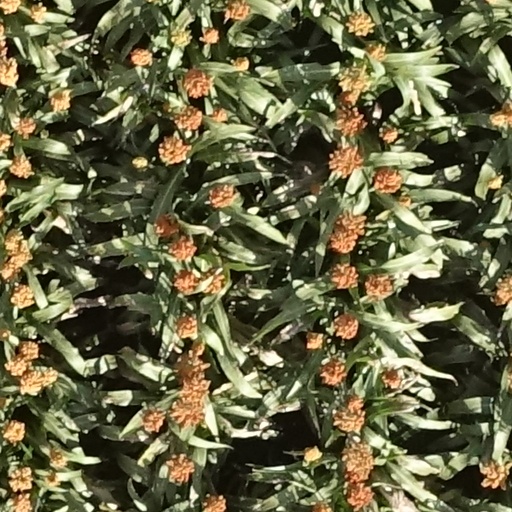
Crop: sorghum